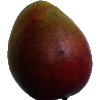
Label: Mango Red 1